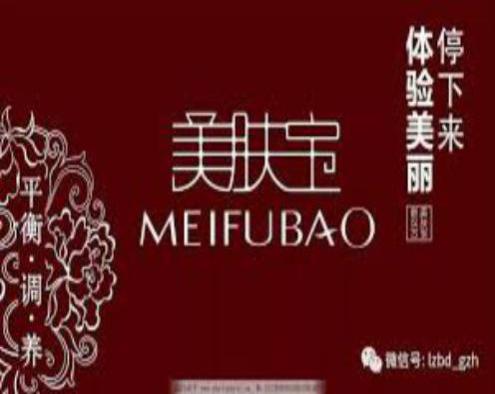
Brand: meifubao
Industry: Necessities